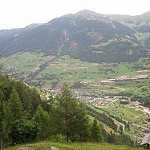
Label: mountain